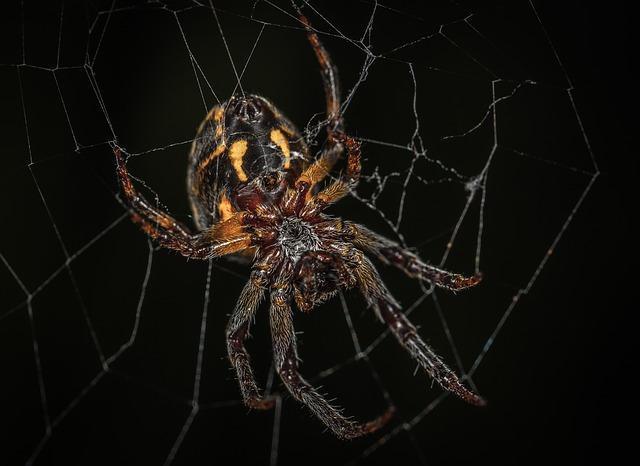
spider